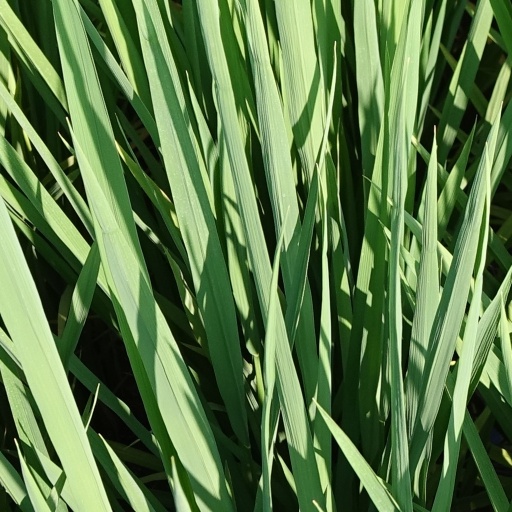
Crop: rice